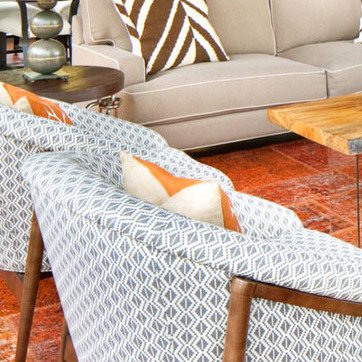
Material: fabric